Anglican Catholic Church

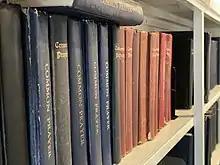
Copies of the 1928 prayer book at an Anglican Catholic Church parish.

Since 1990 the Anglican Catholic Church has expanded to six continents and nearly two dozen countries, including the Americas, the United Kingdom, Australia, and Africa, so that today the Anglican Catholic Church has over 250 parish churches and missions worldwide, and at the end of 2015 the membership of the Original Province was counted as 30,711. Worldwide mission and development is done through the St. Paul Mission Society, which was founded to "provide funding, personnel, and other forms of support for domestic and international missions," and to assist in "the amelioration, relief, and assistance of persons and communities distressed by natural or man-made events or disasters or by adverse social or political situations." Based in the US, the main focus of the Society is in the developing world. At Provincial Synod, October 2007, Wilson Garang and his Diocese of Aweil in Sudan were received into the Anglican Catholic Church. In 2015, the number of ACC dioceses in South Africa grew to four. At the 24th Provincial Synod, in September 2021, a new province, the province of South Africa, was canonically erected. In 2024, the ACC expaned into Tanzania. Archbishop Haverland intalled Bp. Kutta as the first ACC bishop in Tanzania on September 15, 2024.